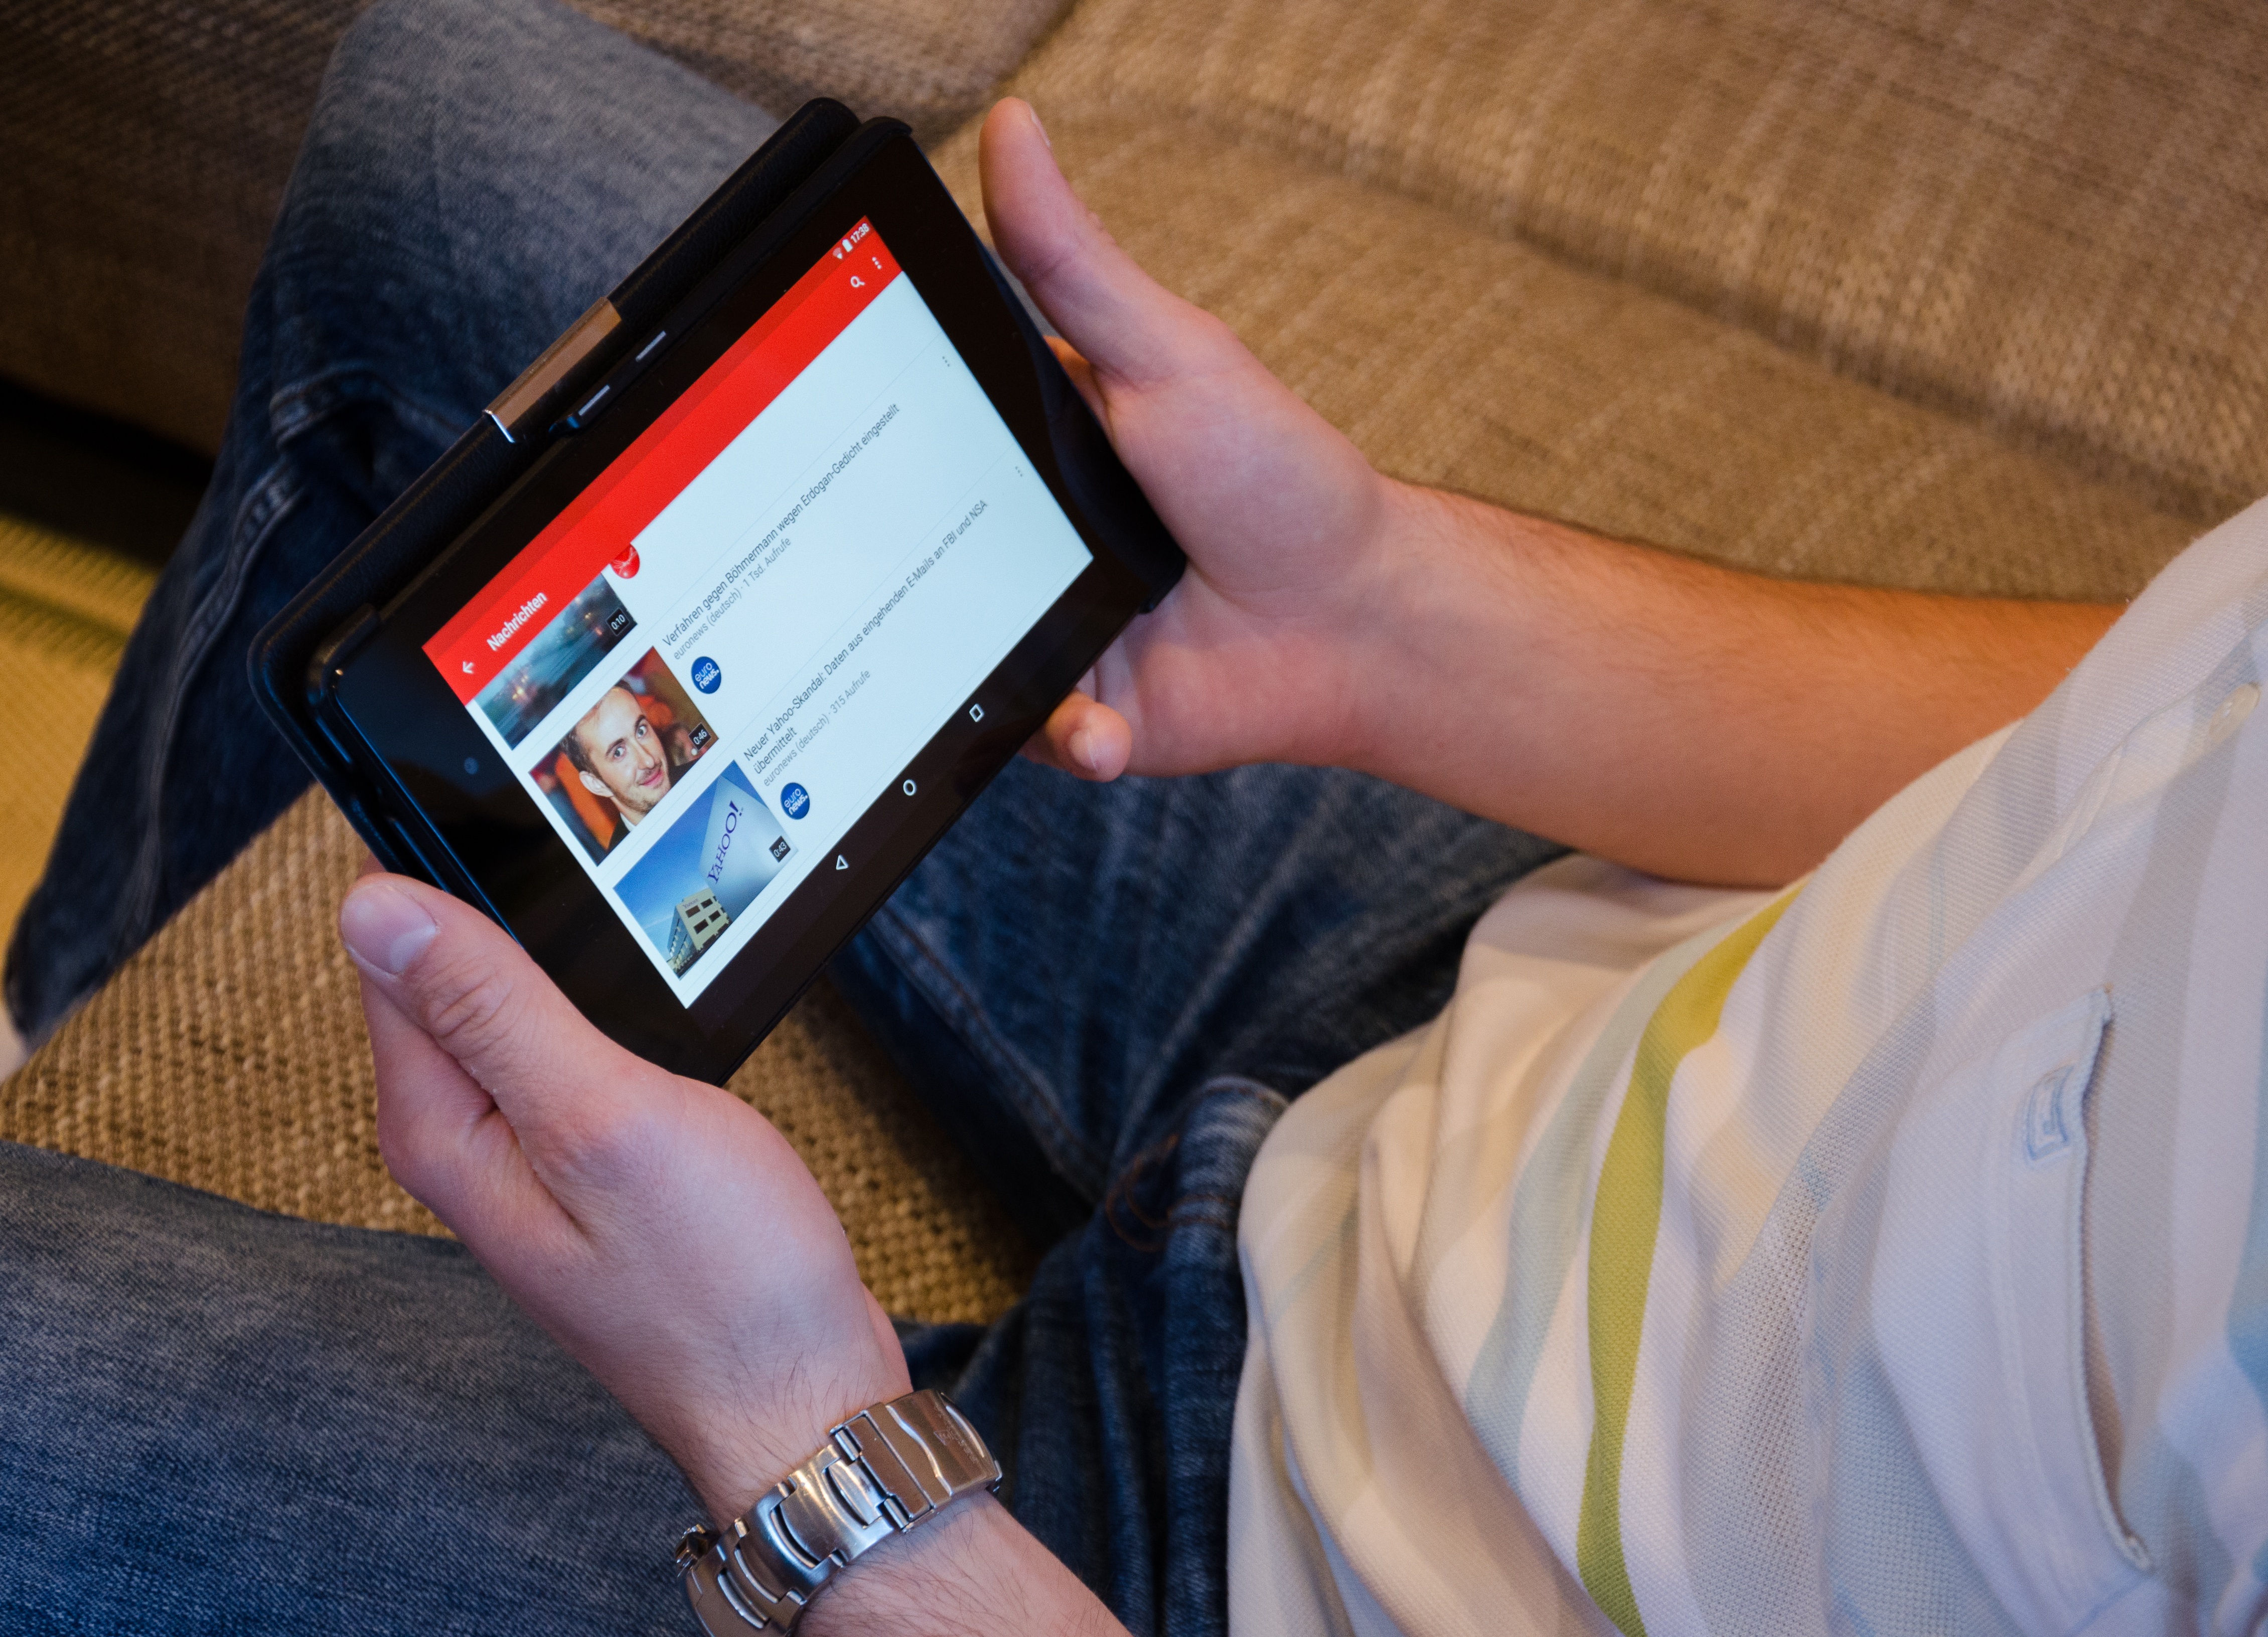
computer, hand, ipad, technology, internet, tablet, color, gadget, blue, mobile phone, device, monitor, hands, message, look, media, youtube, channel, information, news, connection, multimedia, connected, online, app, listen to, portable, social network, notification, cellular technology